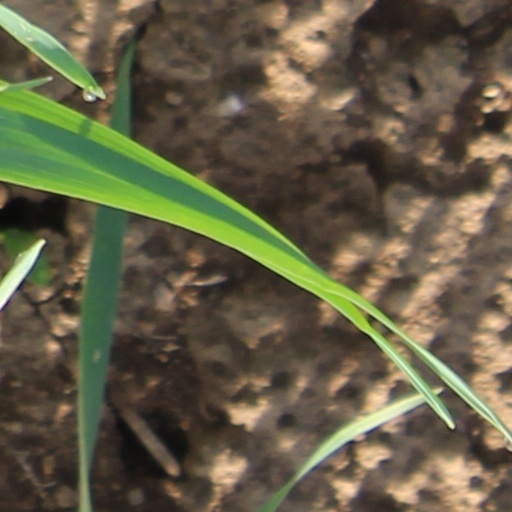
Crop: wheat